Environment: real
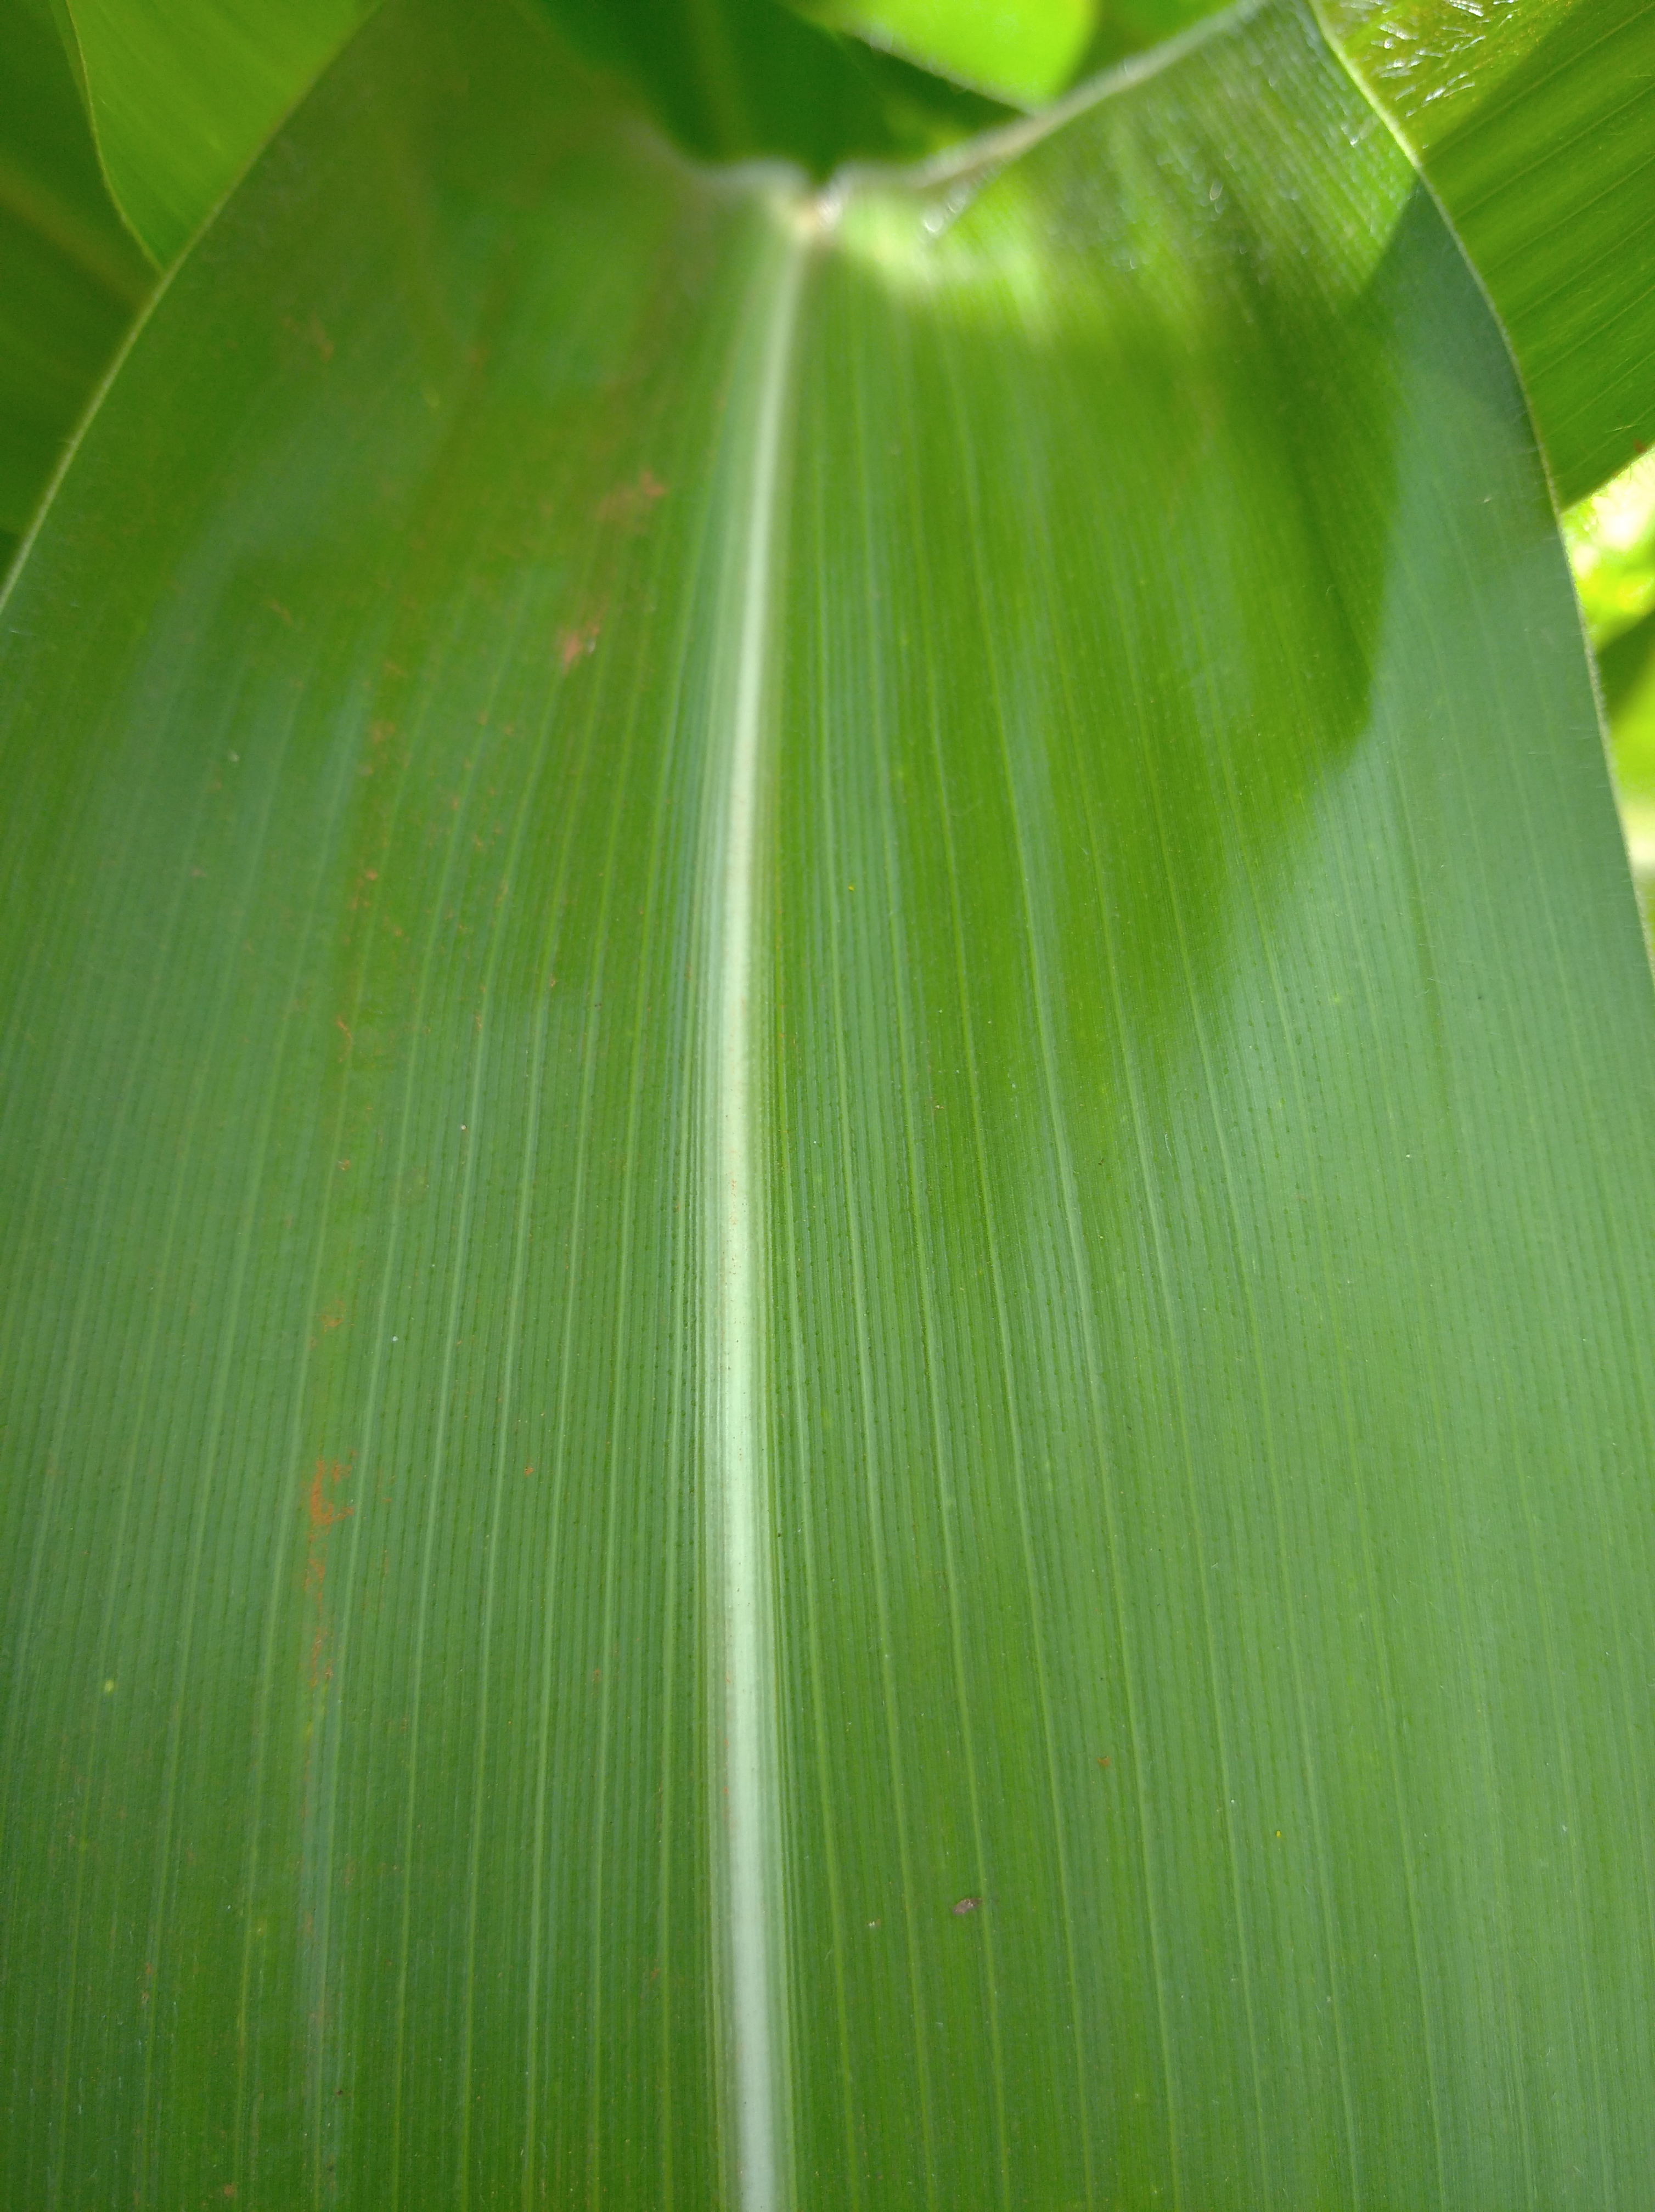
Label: healthy